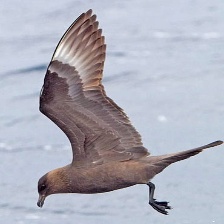
Species: POMARINE JAEGER
Scientific name: STERCORARIUS POMARINUS